Fire coral

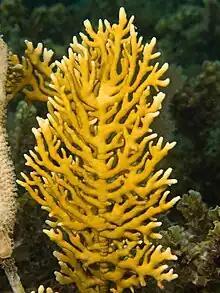
"Millepora alcicornis"

Upon contact, an intense pain can be felt, lasting from two days to two weeks. Occasional relapses of post-treatment inflammation are common. Prominent side effects can include skin irritation, stinging or burning pain, erythema (skin redness), fever, and/or urticarian (hives) lesions. These side effects are due to venom released from the nematocyte, as venom is part of the defense mechanism of the fire coral. Despite its mild to moderate potential for pain, the venom is nonlethal to humans. The very small nematocysts on fire corals contain tentacles, protruding from numerous surface pores (similar to jellyfish stingers). In addition, fire corals have a sharp, calcified external skeleton that can scrape the skin.